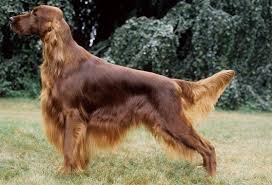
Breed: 207-n000011-Irish_setter